Mary Flanagan

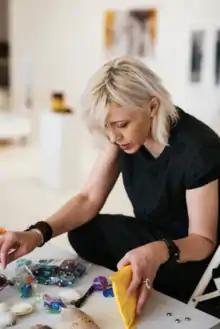
Flanagan at work

Mary Flanagan is an American artist, author, educator, and designer in the field of game studies. She is the founding director of the research laboratory and design studio Tiltfactor Lab at Dartmouth College. She is the author of scholarly books from MIT Press, including "Playing Oppression: The Legacy of Conquest and Empire in Board Games," "Values at Play in Digital Games", and "Critical Play: Radical Game Design." She is the CEO of the board game company Resonym. Her artwork has exhibited at museums such as the Whitney Museum and The Guggenheim.